Roman Dacia

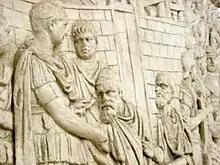
Trajan receives homage from a Dacian chieftain who betrayed Decebalus

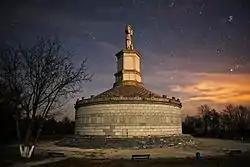
Trajan's Trophy at Civitas Tropaensium

The arrival of the Flavian dynasty, in particular the accession of the emperor Domitian, saw an escalation in the level of conflict along the lower and middle Danube. In approximately 84 or 85 AD the Dacians, led by King Decebalus, crossed the Danube into Moesia, wreaking havoc and killing the Moesian governor Gaius Oppius Sabinus. Domitian responded by reorganising Moesia into Moesia Inferior and Moesia Superior and launching a war against Decebalus. Unable to finish the war due to troubles on the German frontier, Domitian concluded a treaty with the Dacians that was heavily criticized at the time. This would serve as a precedent to the emperor Trajan's wars of conquest in Dacia. At this time Domitian moved Legio IV Flavia Felix from Burnum to its base at Singidunum (modern Belgrade, Serbia) in Moesia Superior.